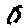
Label: 0